Diokno Highway

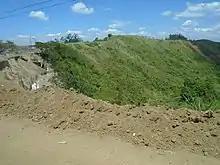
Portion of Diokno Highway in 2016, affected by a landslide caused by Typhoon Melor

A portion of the highway was affected by a landslide caused by Typhoon Melor (Nona) in December 2015; fortunately, the entire stretch was open to traffic as of December 17. In August 2016, a section of the highway in Calaca was closed to traffic due to road slip and collapsed slope protection following the continuous heavy rains in the area. As a result, the Diokno Bridge was reconstructed beginning in the first quarter of 2017. The reconstructed bridge was inaugurated on November 13, 2018. The highway was also affected by the January 2020 Taal Volcano eruption, resulting to poor visibility on the highway and damage worth .